Dmitry Mitrohin

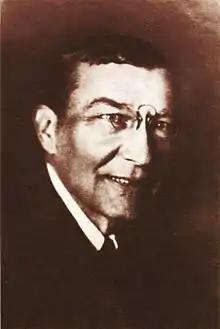
Mitrohin in 1913

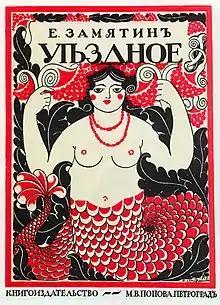
Cover of Yevgeny Zamyatin's book "Uezdnoe", 1916

Dmitry Isidorovich Mitrohin, also Mitrokhin (15 May 1883 – 7 November 1973) was a Russia and Soviet graphic artist, illustrator, master of easel engraving, etching and lithography, author of many book illustrations, a huge cycle of miniatures in the genre chamber still life. Art critic, member of many art associations, Professor of the Higher Institute of photography and photographic technique (1919-1926), Professor of the Printing Department of the Higher Artistic and Technical Institute (1924-1930 a course in book graphics) in Leningrad. Honored Artist of the RSFSR (1969).